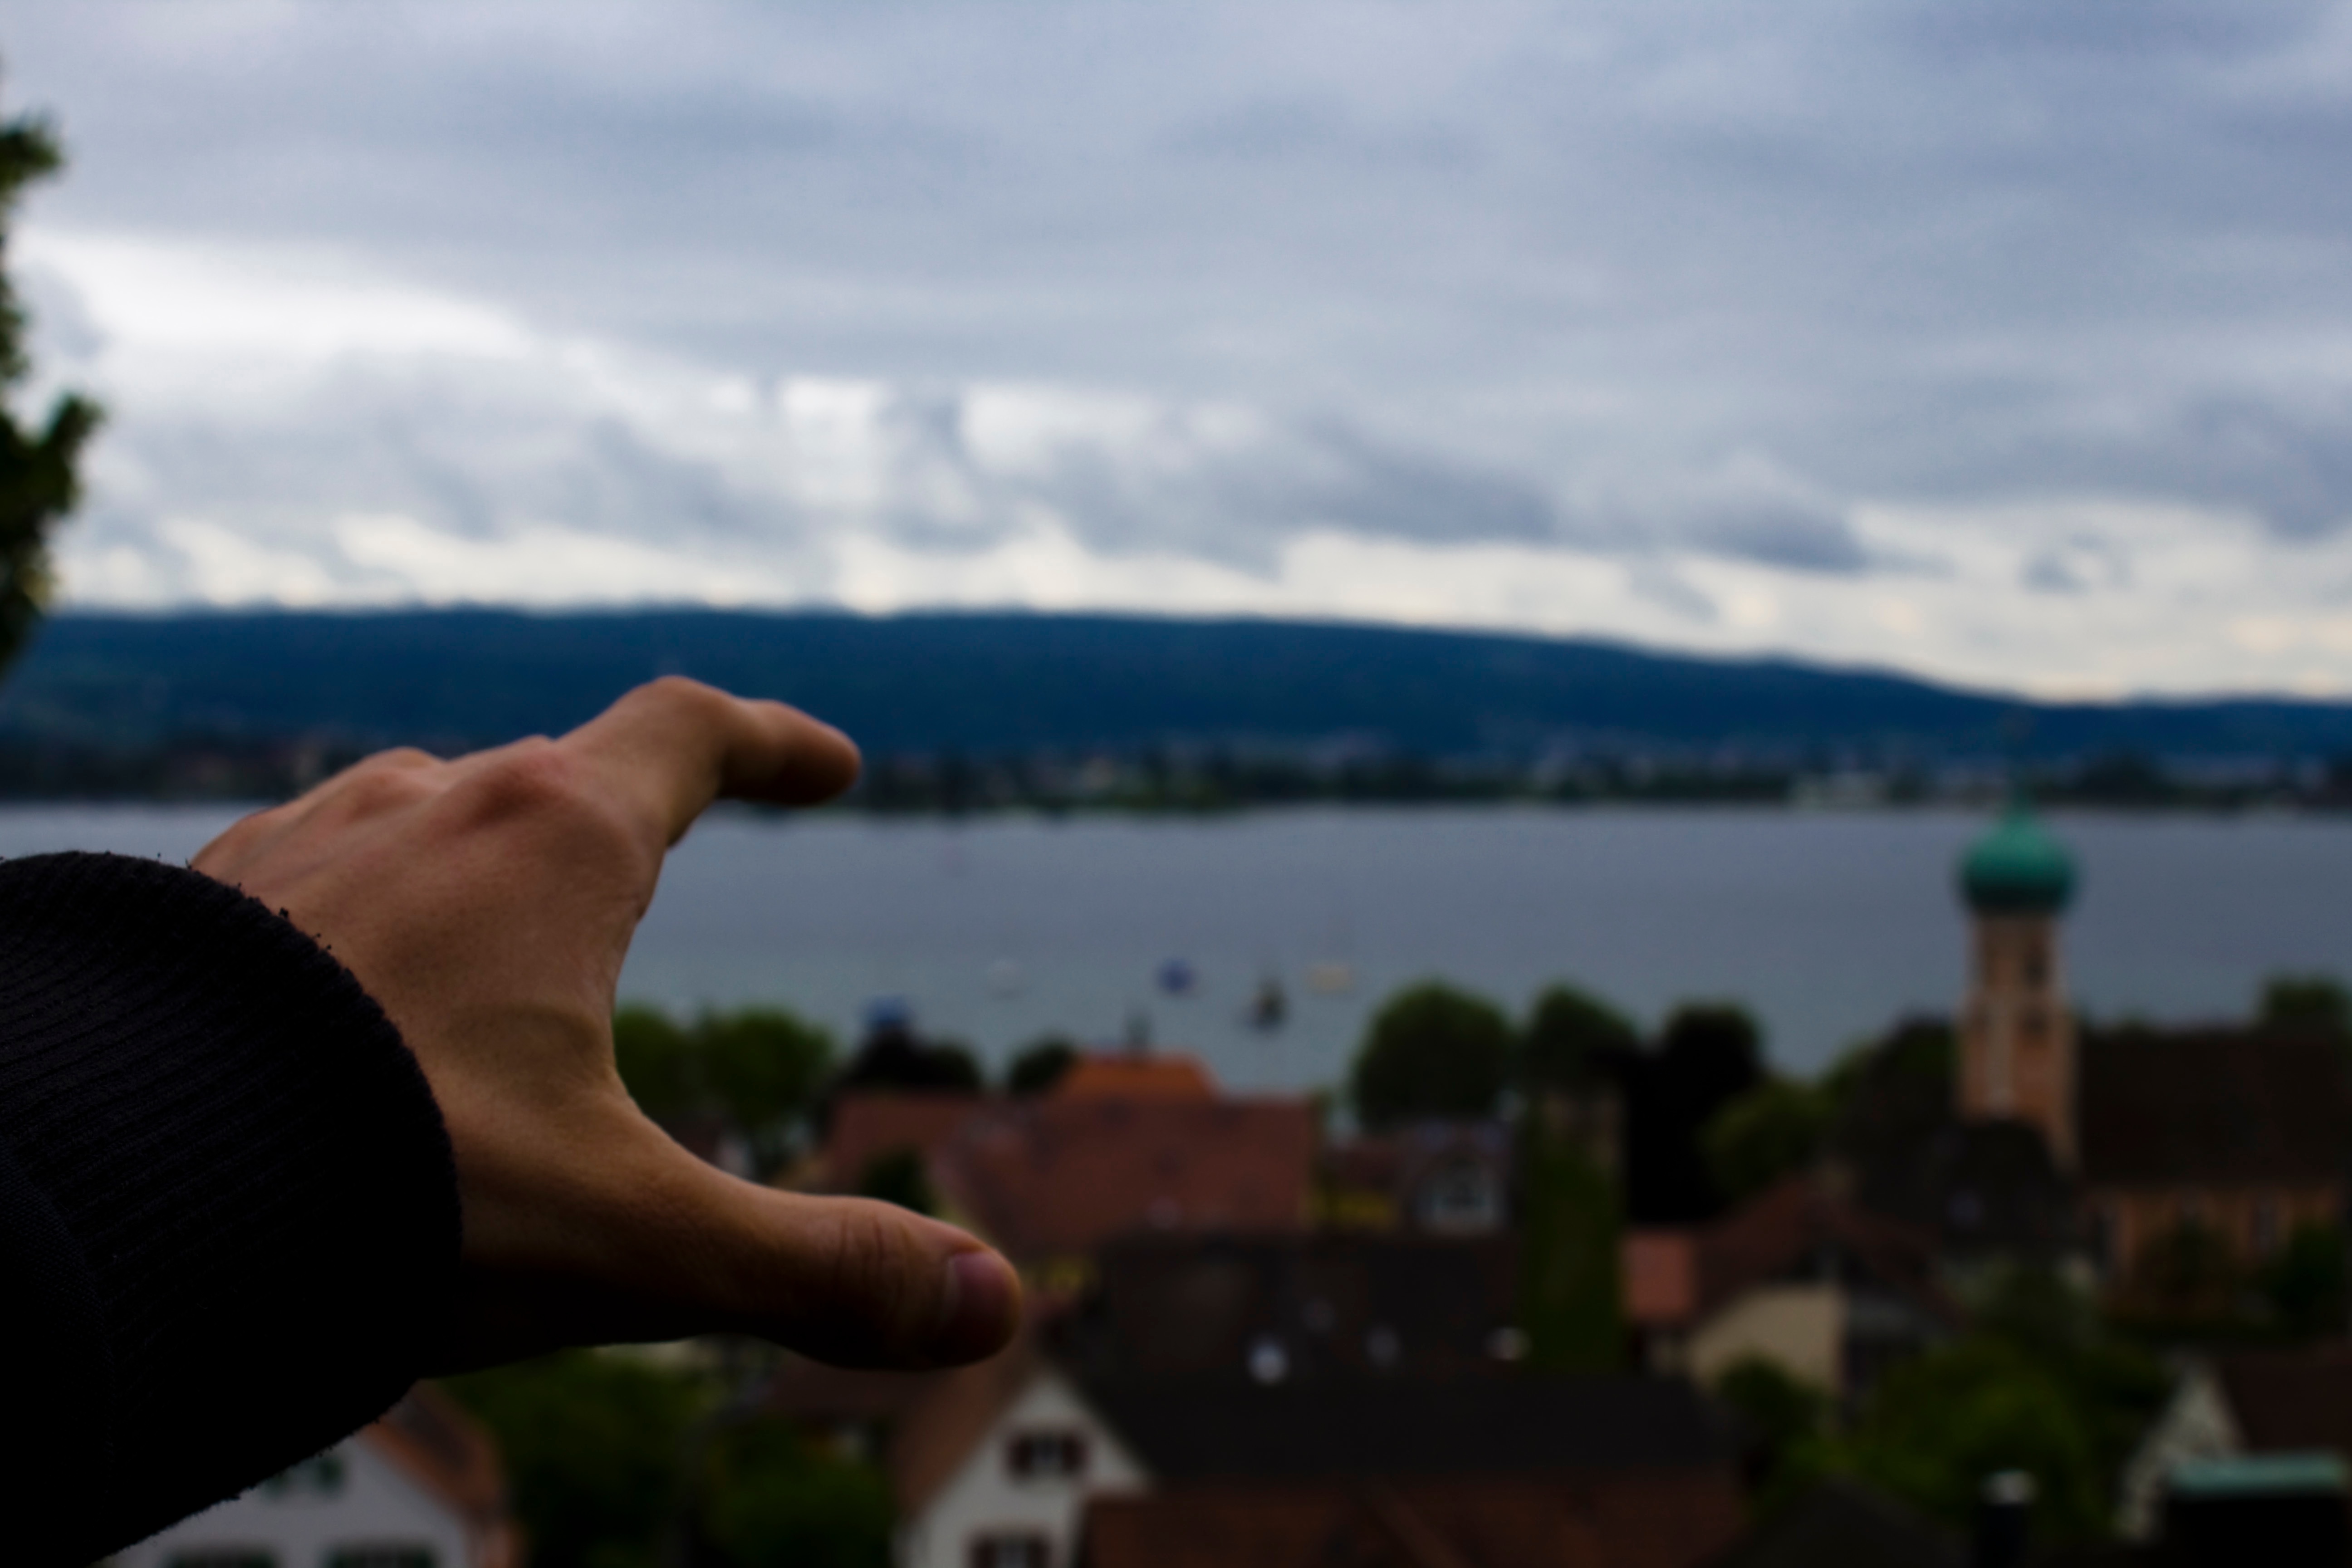
sea, tree, water, grass, cloud, plant, sky, lake, vacation, travel, tourism, leisure, fun